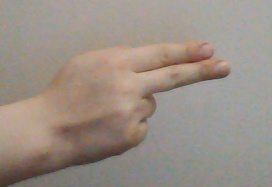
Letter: ain